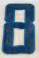
Number: 8